Pío Pico

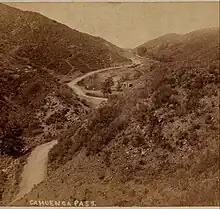
Pico's 1831 rebellion ended with a battle located at Cahuenga Pass, which is pictured above in 1888.

The rebellion was gaining public support, and its success convinced Portillà and Argüello to join on the condition that Echeandía lead it. Although he had little involvement prior, Echeandía agreed. This gave further legitimacy to the rebels, and more officers and soldiers joined them. In early December, Echeandía led his force of about 50 men into Los Angeles. The two groups met in Cahuenga Pass, with Victoria's force of about 30 against Pico and Echeandía's 150. The following battle was short. Pico's side gained the upper hand, with Victoria being critically wounded while retreating. The following day he formally surrendered. On December 9, he met with Echeandía to make plans abdicate and leave to another part of Mexico. The rebels celebrated their victory without fear of retaliation from the federal government, as they lacked the resources to send a force to the state and keep resupplying them.